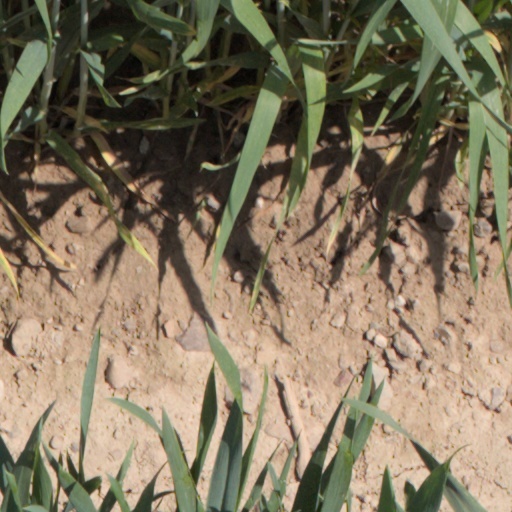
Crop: wheat